Pottsgrove School District

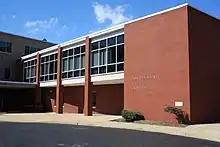
Pottsgrove Middle School

In February 2012 the district passed a vote to rearrange the elementary schools from three K-5 schools into two K-2 schools and one 3-5 school.